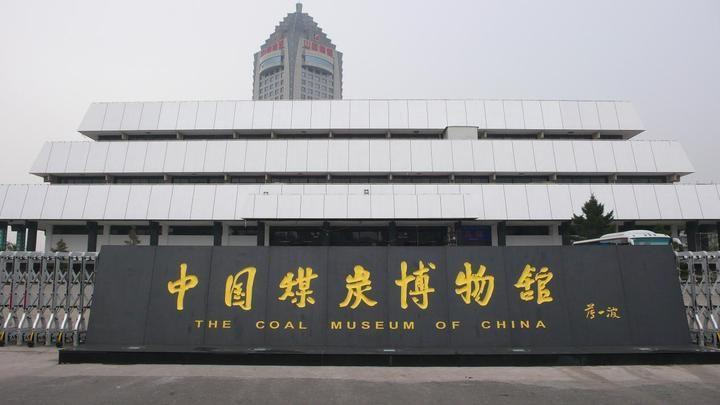
地标名称：中国煤炭博物馆
所在城市：太原市·万柏林区